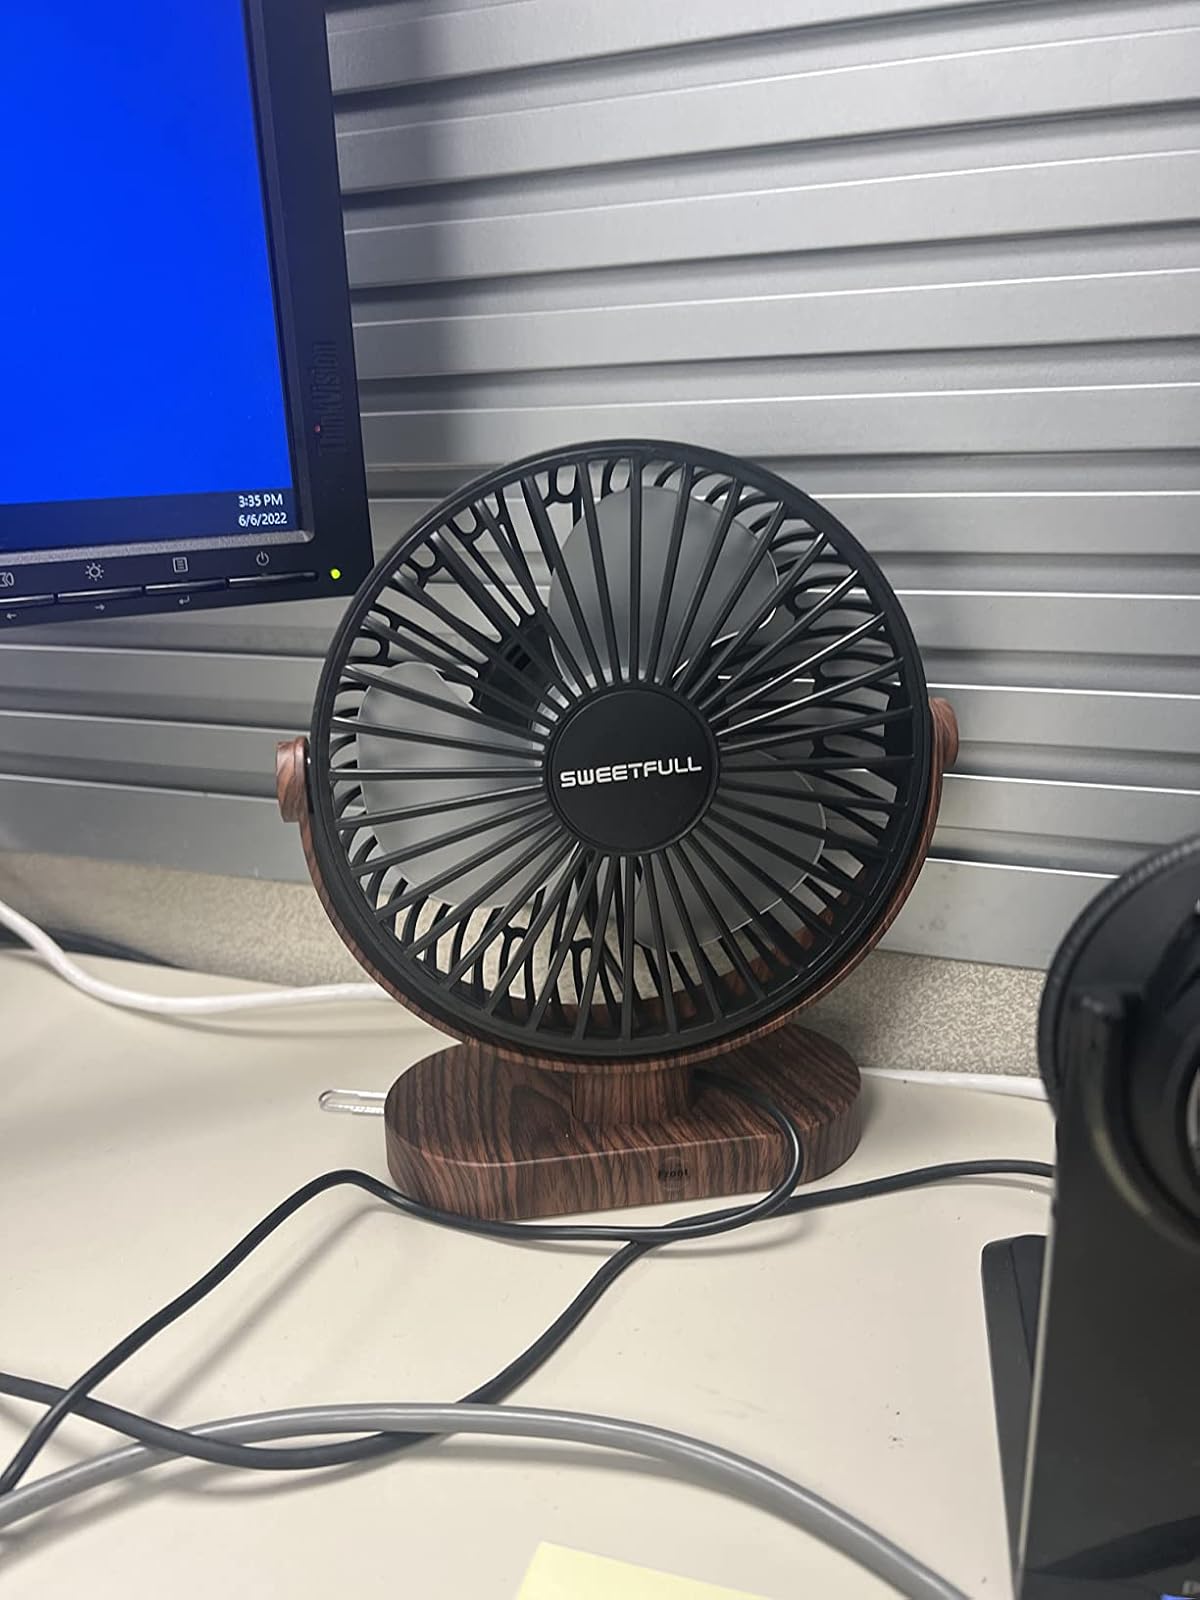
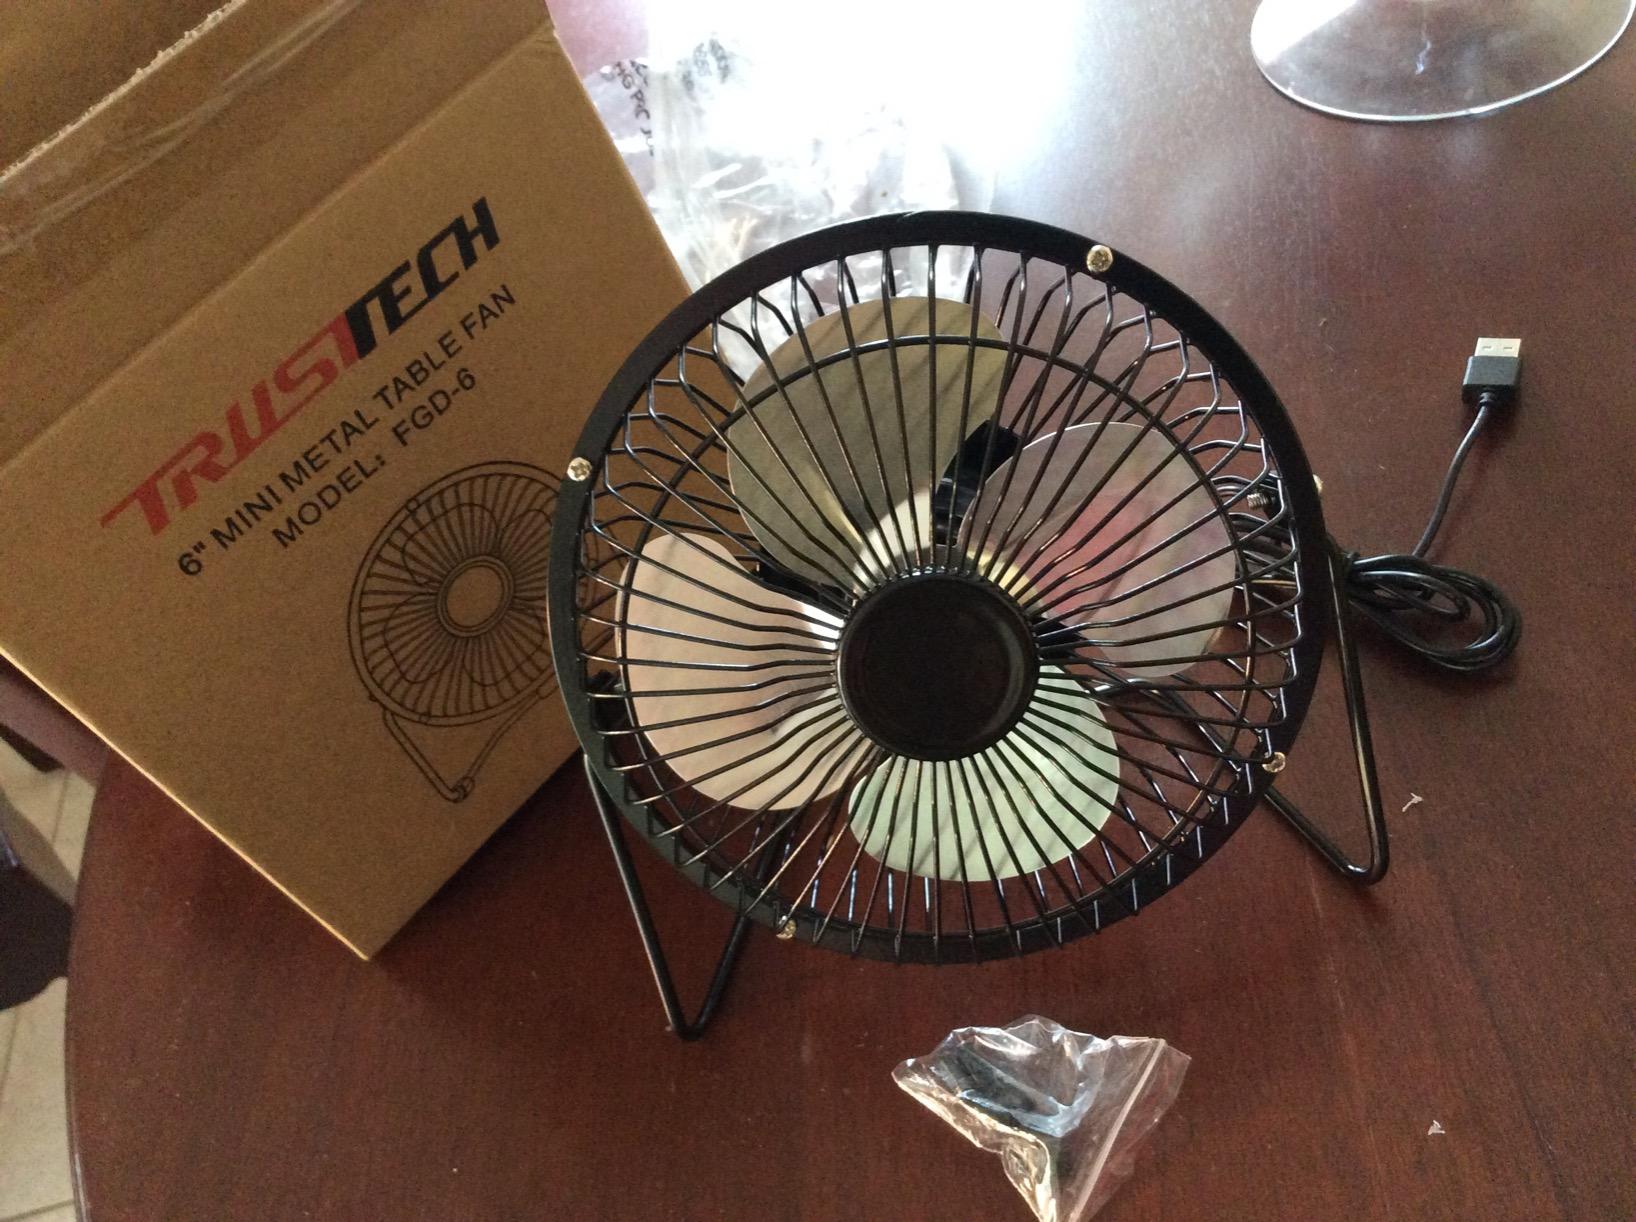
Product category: fan
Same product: no